1997 Afro-Asian Cup of Nations

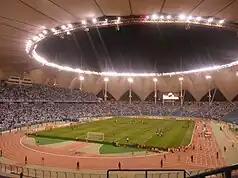
Old Greenpoint & King Fahd Int. Stadiums

The 1997 Afro-Asian Cup of Nations was the seventh edition of the Afro-Asian Cup of Nations, it was contested between Saudi Arabia, winners of the 1996 Asian Cup, and South Africa, winners of the 1996 African Cup of Nations. The matches were originally planned to be played in 1997, but scheduling issues led to a delay of two years, when the matches were finally played in 1999. South Africa won the title on aggregate score 1–0.